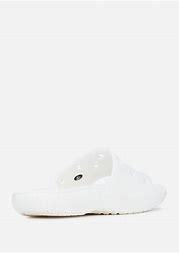
Brand: Crocs
Model: 100